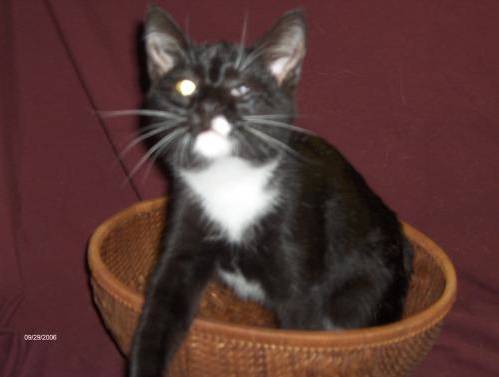
Label: cat